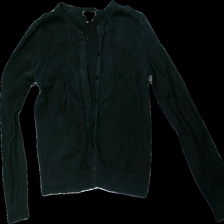
View: front
Type: Cardigan
Category: Ladies
Brand: H&M
Colors: Black
Material: 100% cotton
Cut: Regular
Size: S
Season: All
Damage location: bottom left
Damage 2 location: middle left
Price range: <50
Recommended usage: Export
Description: svart kofta med knappar, urtvättad
Comment: urtvättad